Congress of Vienna

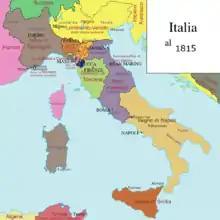
Italian states after the Congress of Vienna with Austrian-annexed territories shown in yellow

The name "Congress of Vienna" was not meant to suggest a formal plenary session, but rather the creation of a diplomatic organizational framework bringing together stakeholders of all flocks to enable the expression of opinions, interests and sentiments and facilitate discussion of general issues among them. The Congress format had been developed by Austrian Foreign Minister Klemens von Metternich, assisted by Friedrich von Gentz, and was the first occasion in history where, on a continental scale, national representatives and other stakeholders came together in one city at the same time to discuss and formulate the conditions and provisions of treaties. Before the Congress of Vienna the common method of diplomacy involved the exchange of notes sent back and forth among the several capitals and separate talks in different places, a cumbersome process that required much in the way of time and transportation. The format set at the Congress of Vienna would serve as inspiration for the 1856 peace conference brokered by France (the Congress of Paris) that settled the Crimean War. The Congress of Vienna settlement gave birth to the Concert of Europe, an international political doctrine that emphasized the maintaining of political boundaries, the balance of powers, and respecting spheres of influence and which guided foreign policy among the nations of Europe until the outbreak of the First World War in 1914.